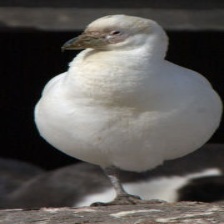
Species: SNOWY SHEATHBILL
Scientific name: CHIONIS ALBUS